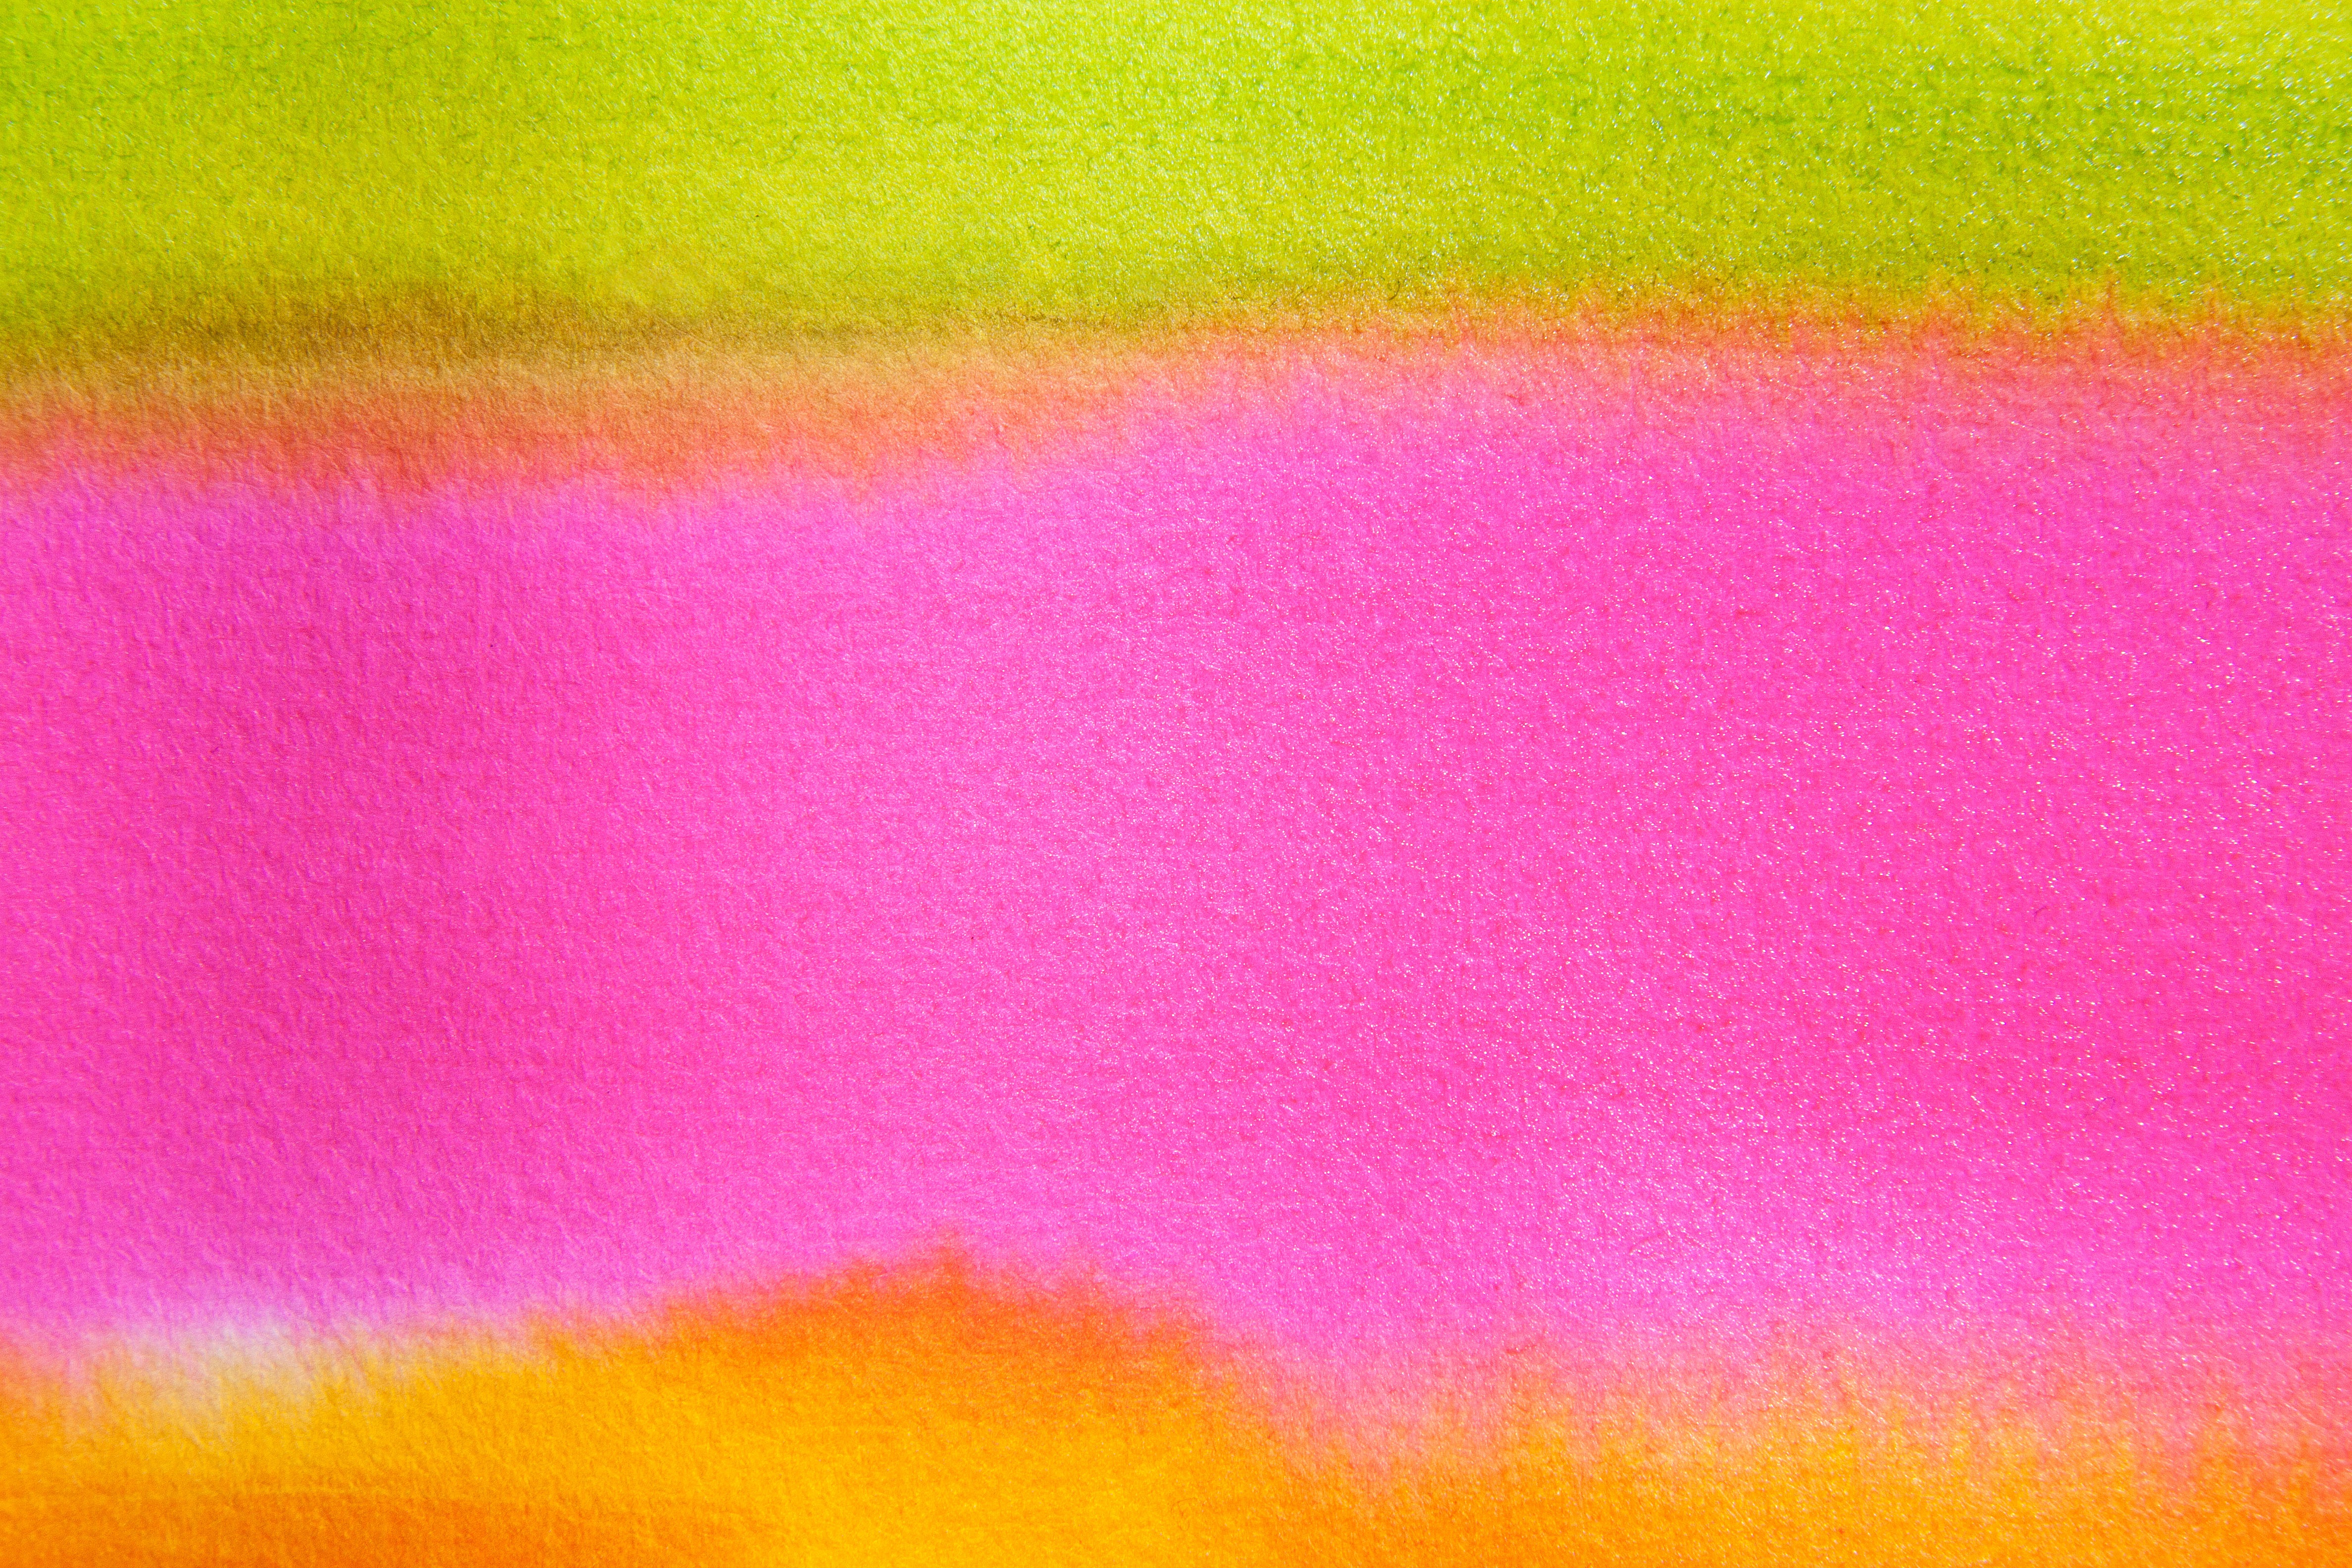
texture, flower, petal, wet, summer, line, green, color, macro, serene, yellow, pink, watercolor, cheerful, rainbow, background, course, image, magenta, shape, fund, tusche indian ink, acrylic paint, painting technique, soluble in water, color sketch, not opaque